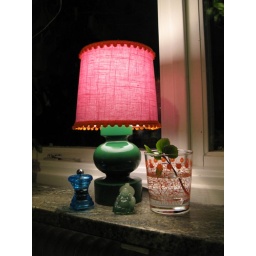
Lamp in my kitchen window